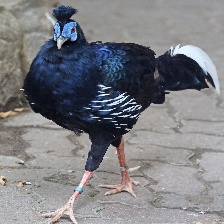
Species: CRESTED FIREBACK
Scientific name: LOPHURA IGNITA